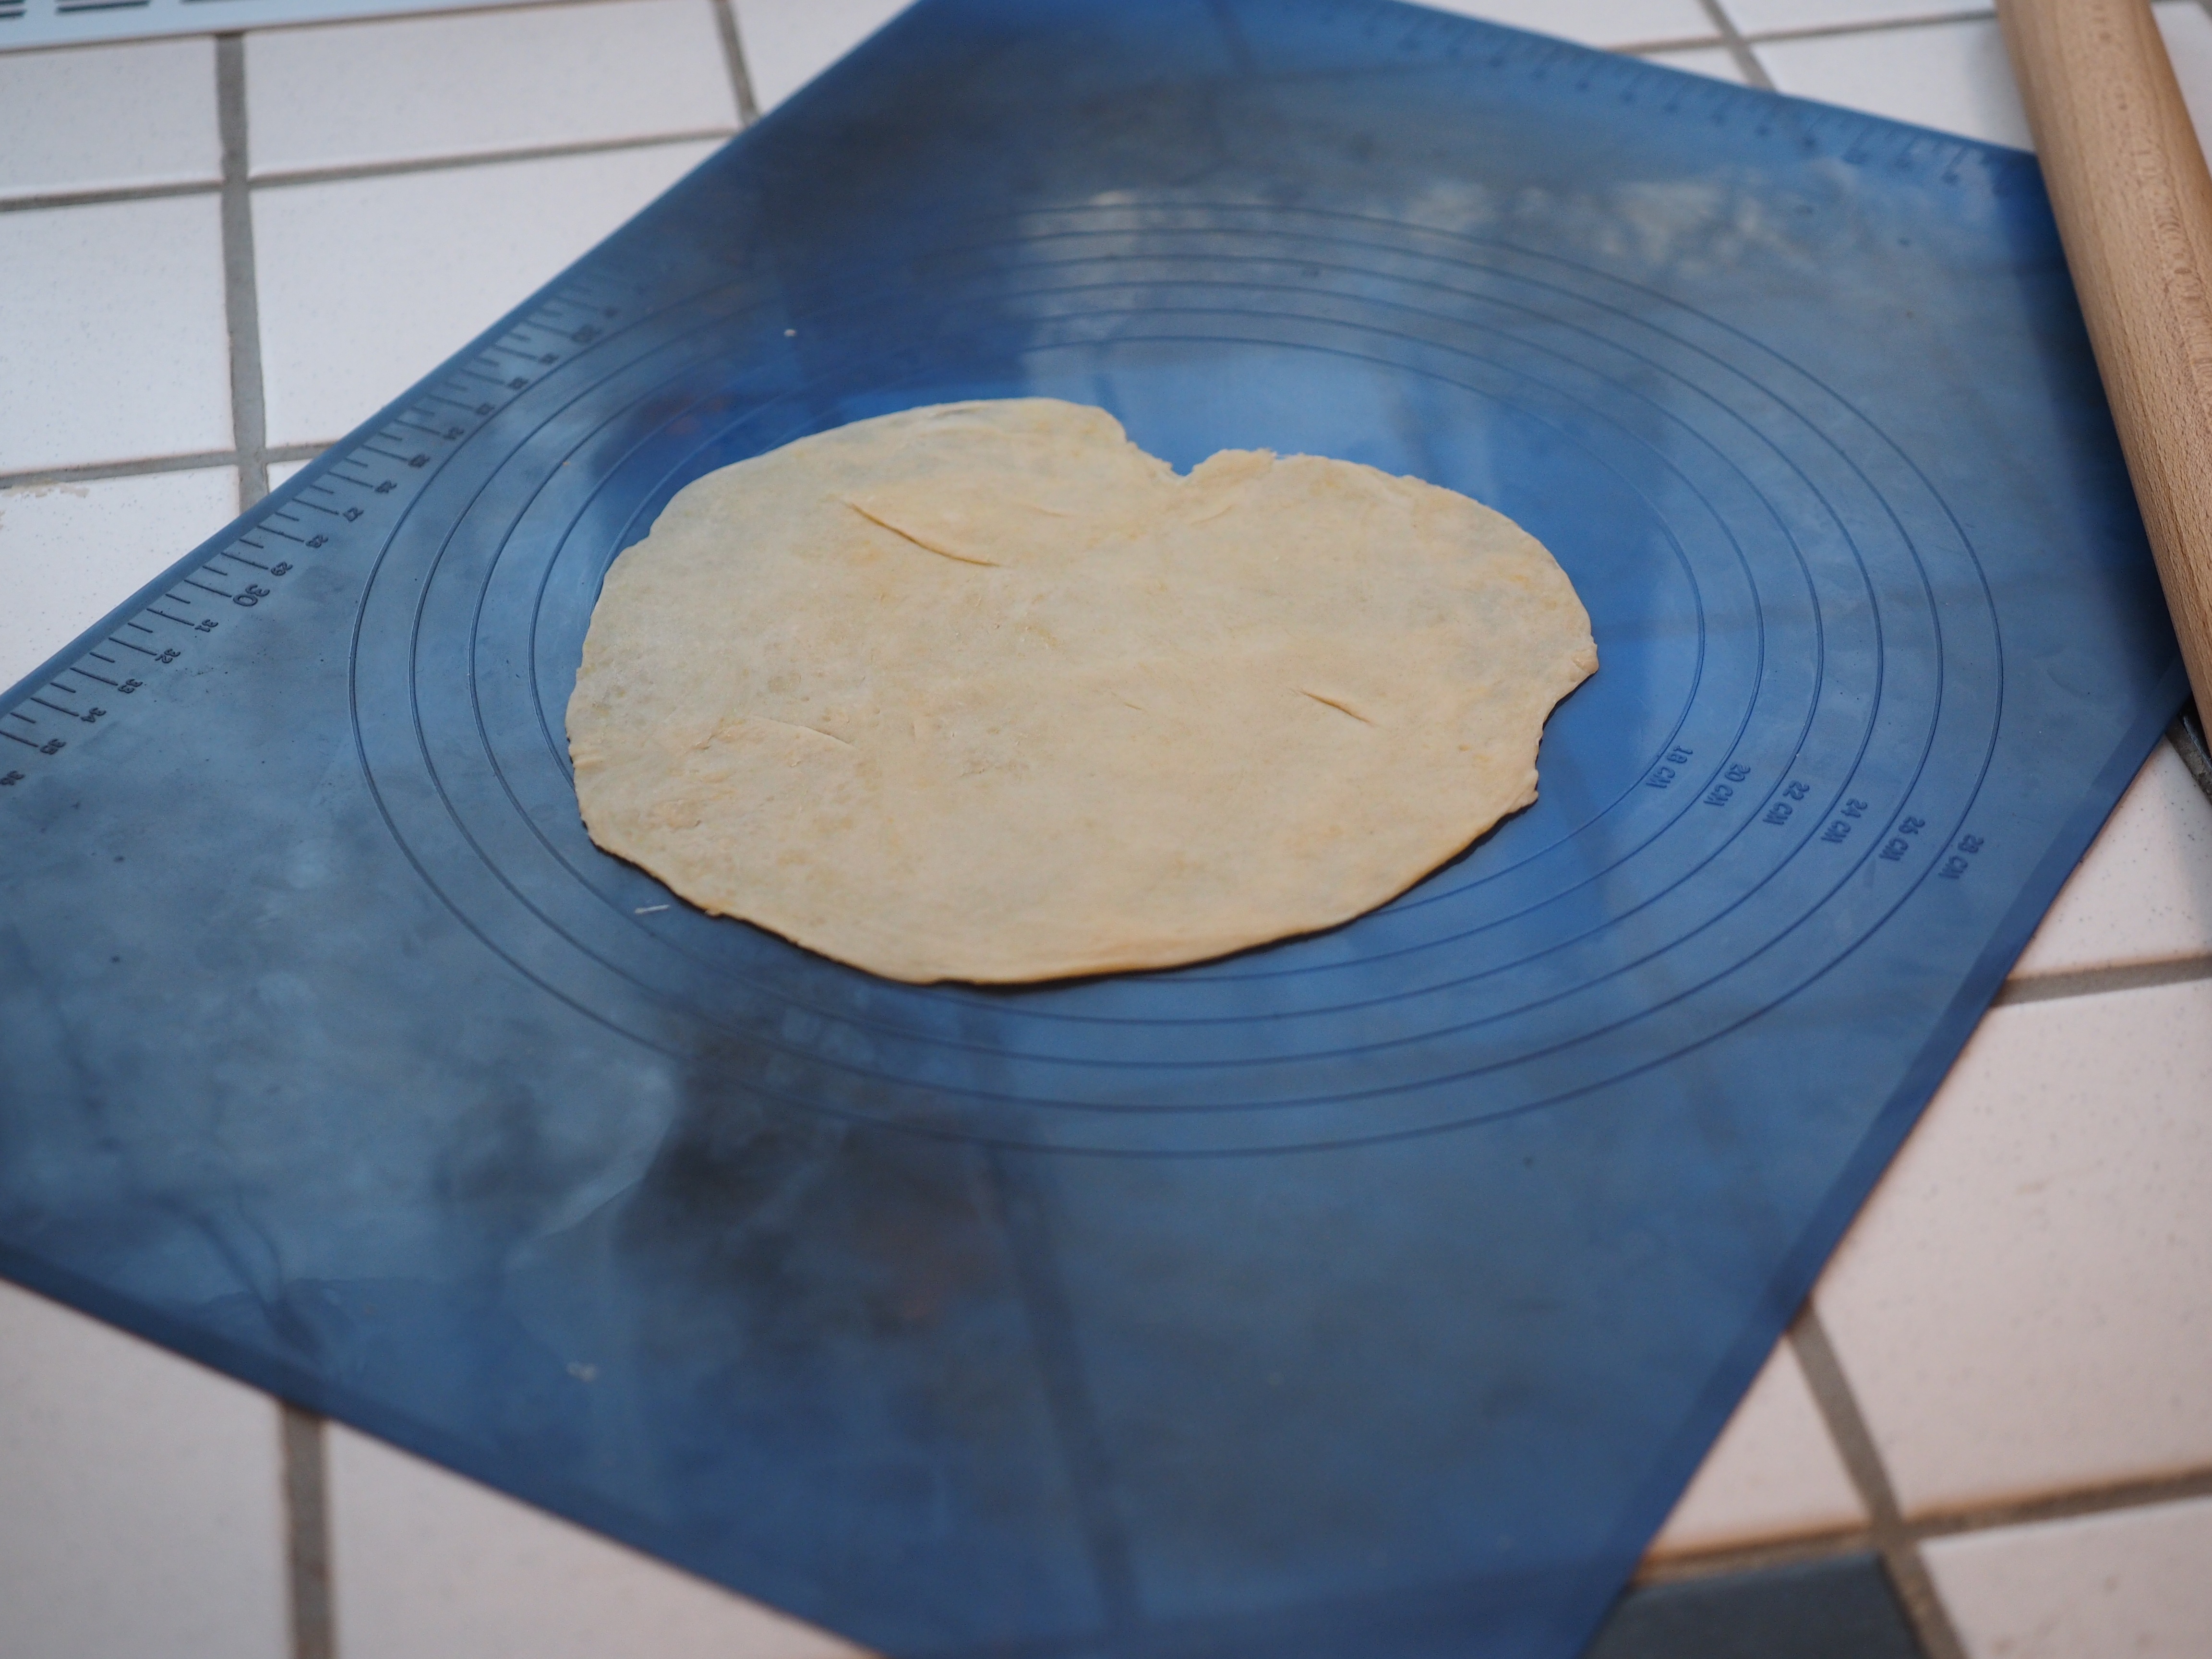
table, wood, wheel, floor, glass, ceramic, blue, dough, material, circle, art, shape, finish, platt, empanadas, pastry bag